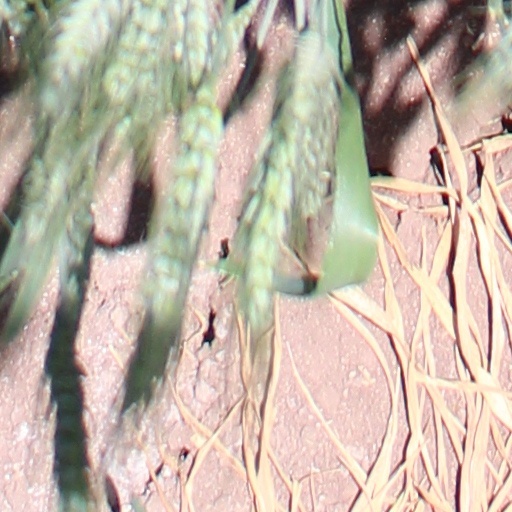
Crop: wheat